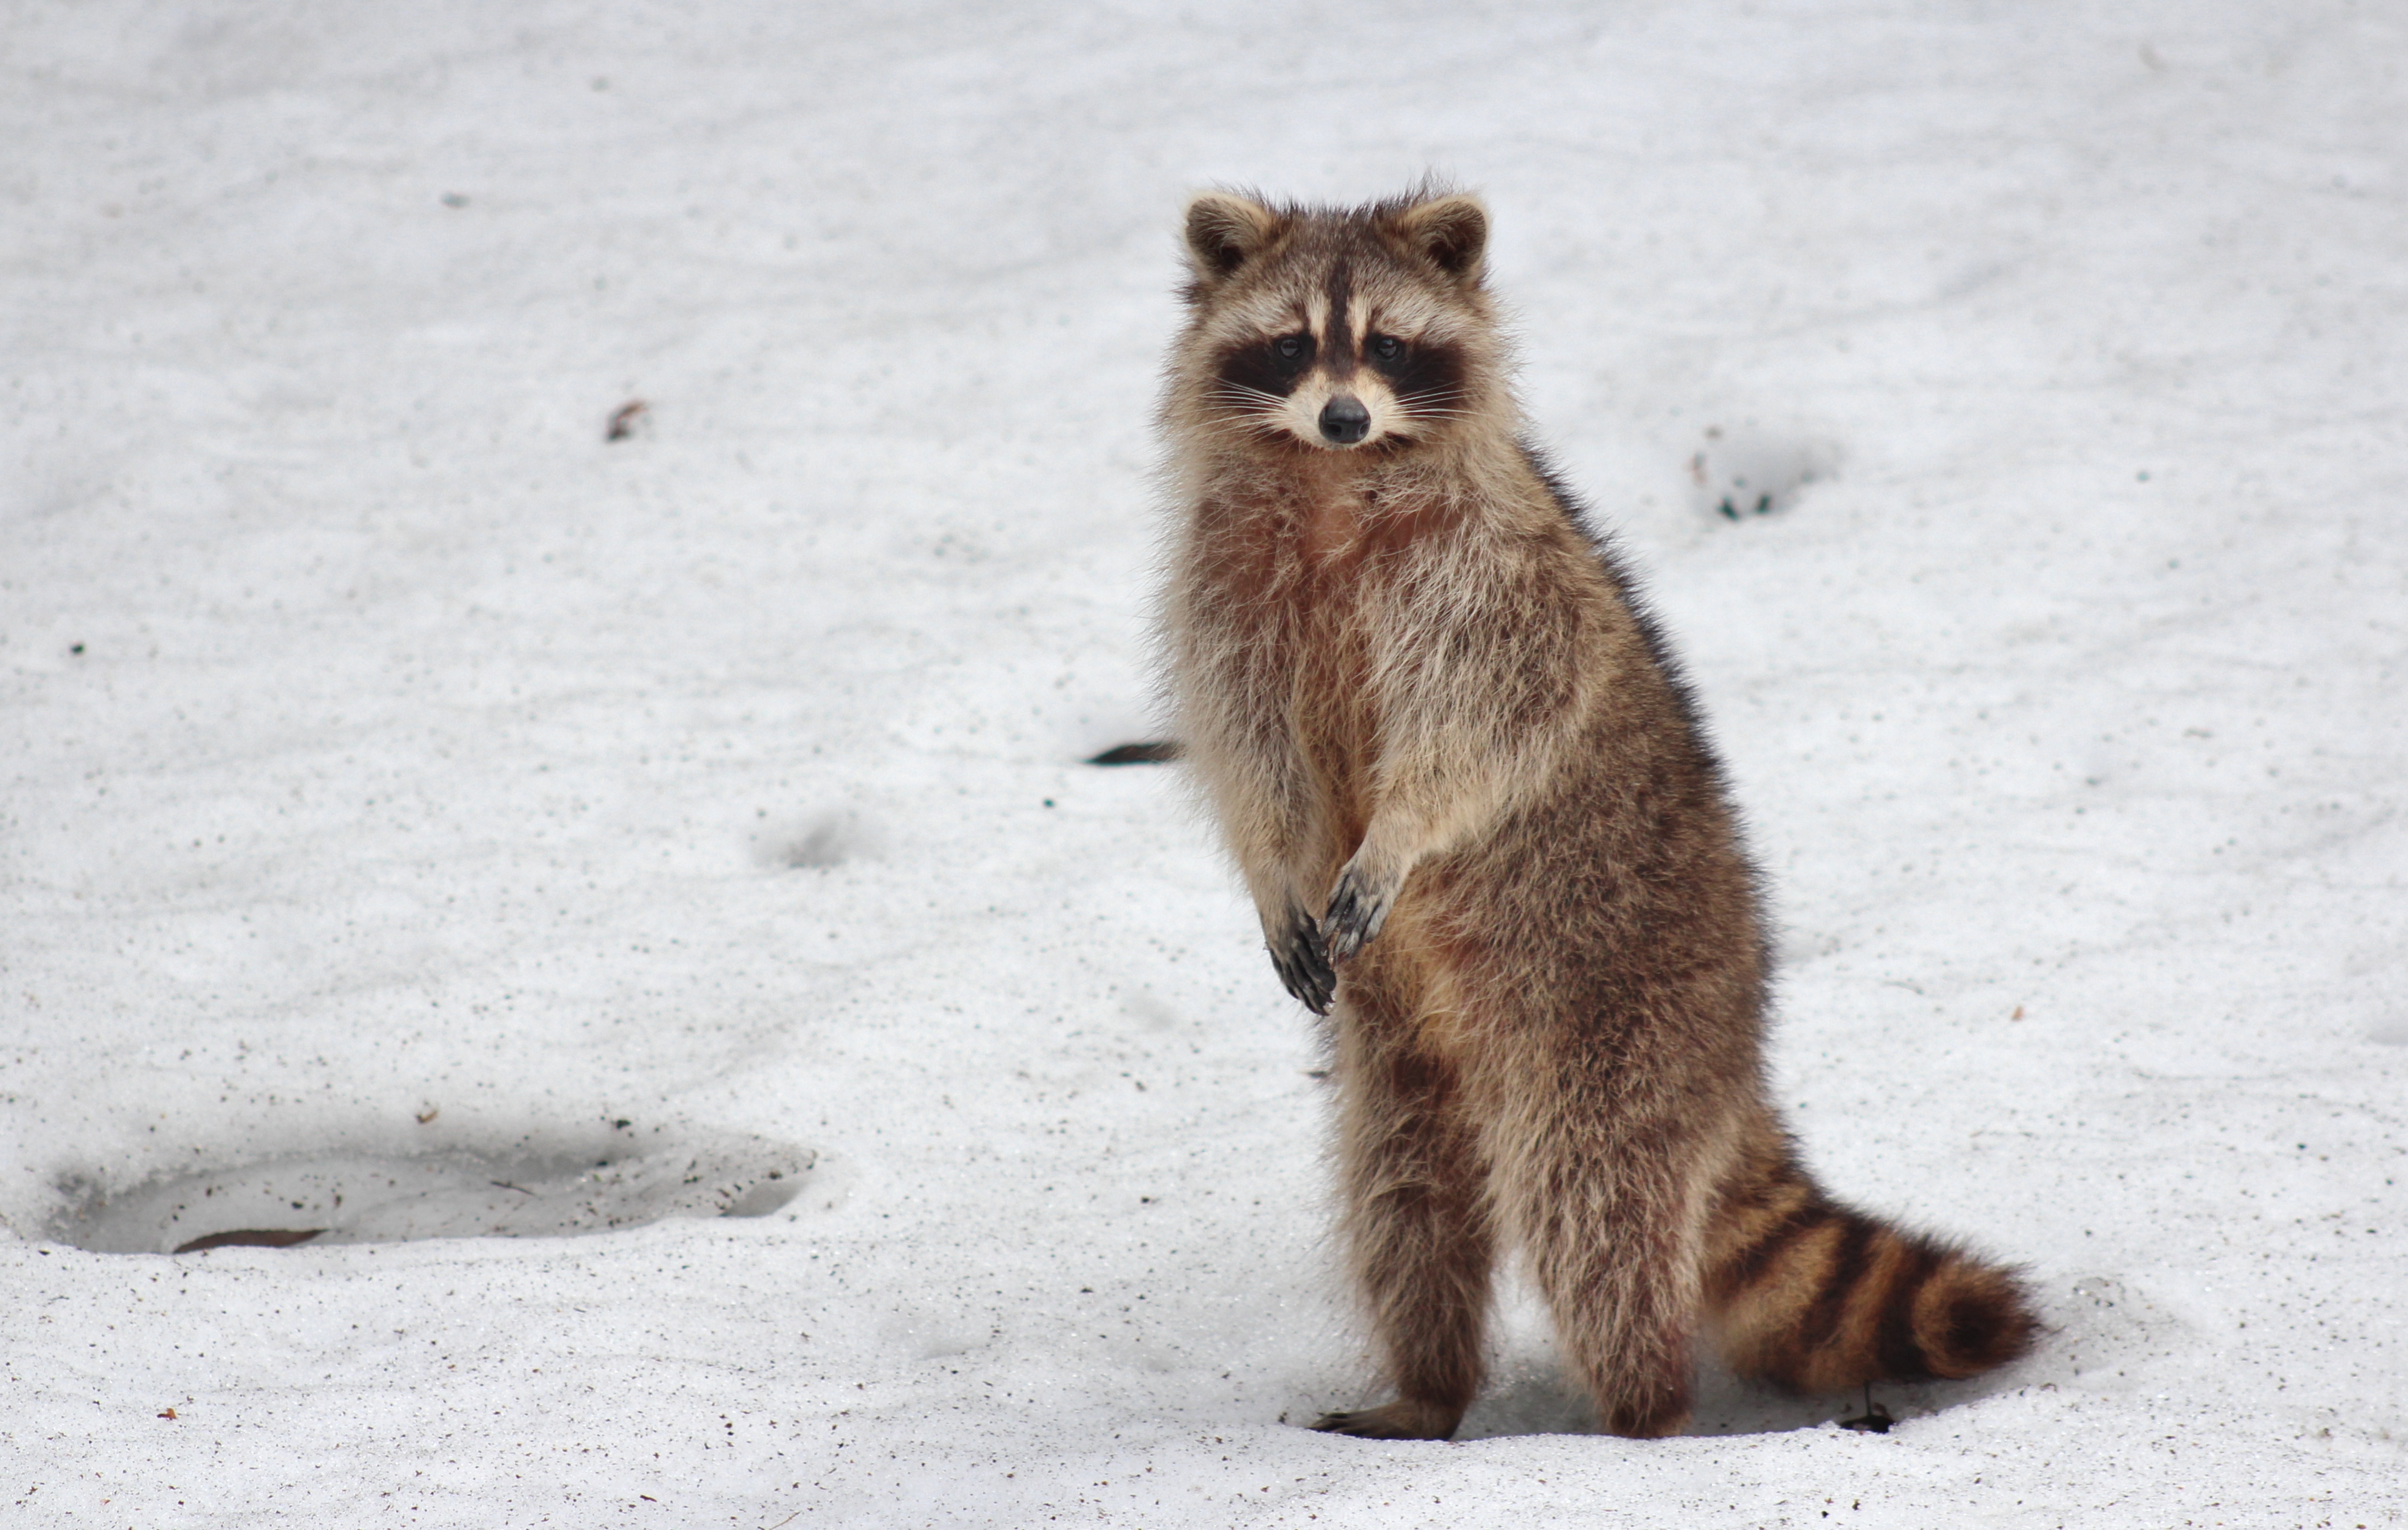
nature, snow, animal, cute, wildlife, wild, mammal, fauna, whiskers, raccoon, vertebrate, racoon, procyonidae